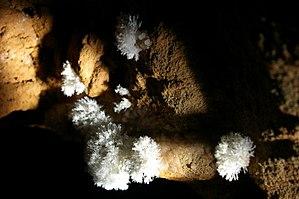
Grotte de la Clamouse - ""Fleurs"" d'Aragonite poussant directement sur de l'argile"
La grotte de Clamouse est située à Saint-Jean-de-Fos dans le département de l'Hérault, au pied de la Séranne. La grotte s'ouvre à quelques centaines de mètres en amont du Pont du Diable, près du village médiéval de Saint-Guilhem-le-Désert, en rive droite des gorges de l'Hérault.